Draining and development of the Everglades

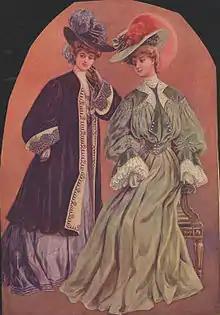
A 1904 magazine cutout showing the plumes for women's hats that were harvested from wading birds in the Everglades

Wading birds were a particular target. Their feathers were used in women's hats from the late 19th century until the 1920s. In 1886, five million birds were estimated to have been killed for their feathers. They were usually shot in the spring, when their feathers were colored for mating and nesting. Aigrettes, as the plumes were called in the millinery business, sold in 1915 for $32 an ounce, also the price of gold. Millinery was a $17-million-a-year industry that motivated plume harvesters to lie in wait at the nests of egrets and other large birds during the nesting season, shoot the parents with small-bore rifles, and leave the chicks to starve. Many hunters refused to participate after watching the gruesome results of a plume hunt. Still, plumes from Everglades wading birds could be found in Havana, New York City, London, and Paris. A dealer in New York paid at least 60 hunters to provide him with "almost anything that wore feathers, but particularly the Herons, Spoonbills, and showy birds". Hunters could collect plumes from a hundred birds on a good day.